Julian F. Everett

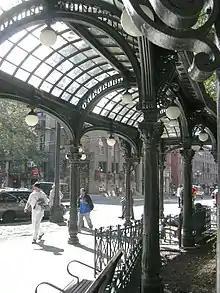
Pioneer Square pergola in Seattle's Pioneer Square

Julian Franklin Everett (October 5, 1869 – January 13, 1955) was an American architect known for the buildings he designed in Seattle, Washington. His work includes a synagogue for the Temple de Hirsch congregation (1908) and the Pioneer Square Comfort Station and Pergola in Seattle (1909), now a historic landmark. Some of his works, including the temple and a building for Pathé Exchange, were later demolished, while others are listed on the National Register of Historic Places (NRHP).